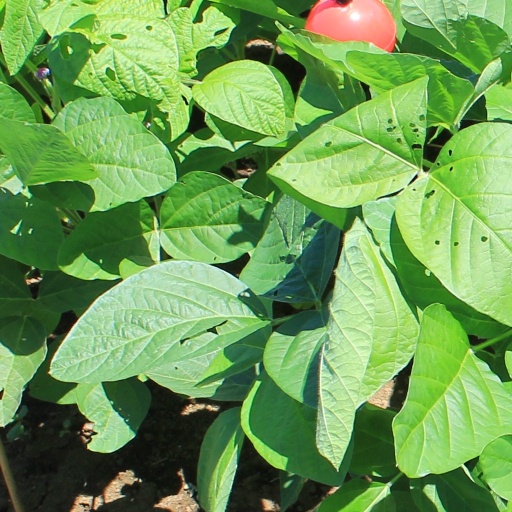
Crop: soybean